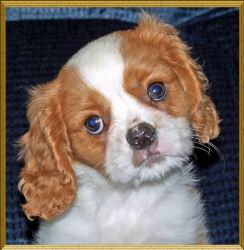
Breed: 207-n000026-Blenheim_spaniel